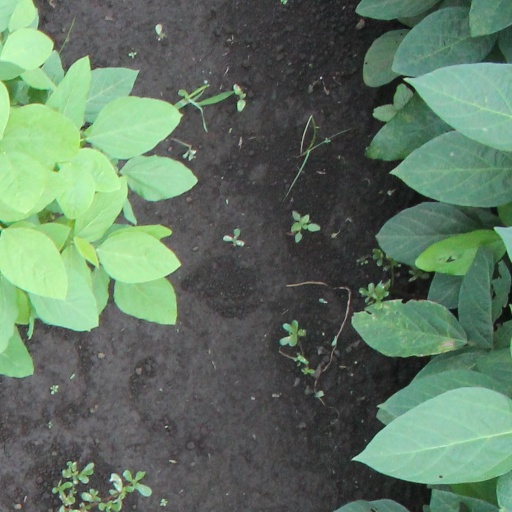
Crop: soybean